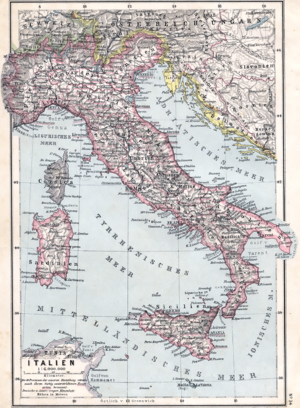
La campagne de l’Adriatique durant la Première Guerre mondiale était une campagne navale entre les Empires centraux et les escadres méditerranéennes du Royaume-Uni, de la France, du Royaume d'Italie, de l'Australie et des États-Unis.